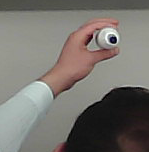
Product: rexona_spray